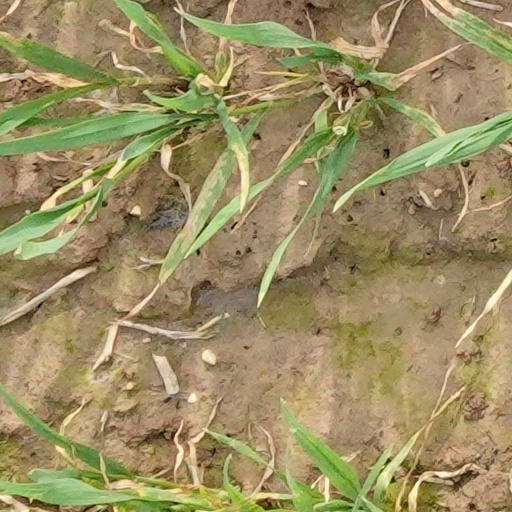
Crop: wheat